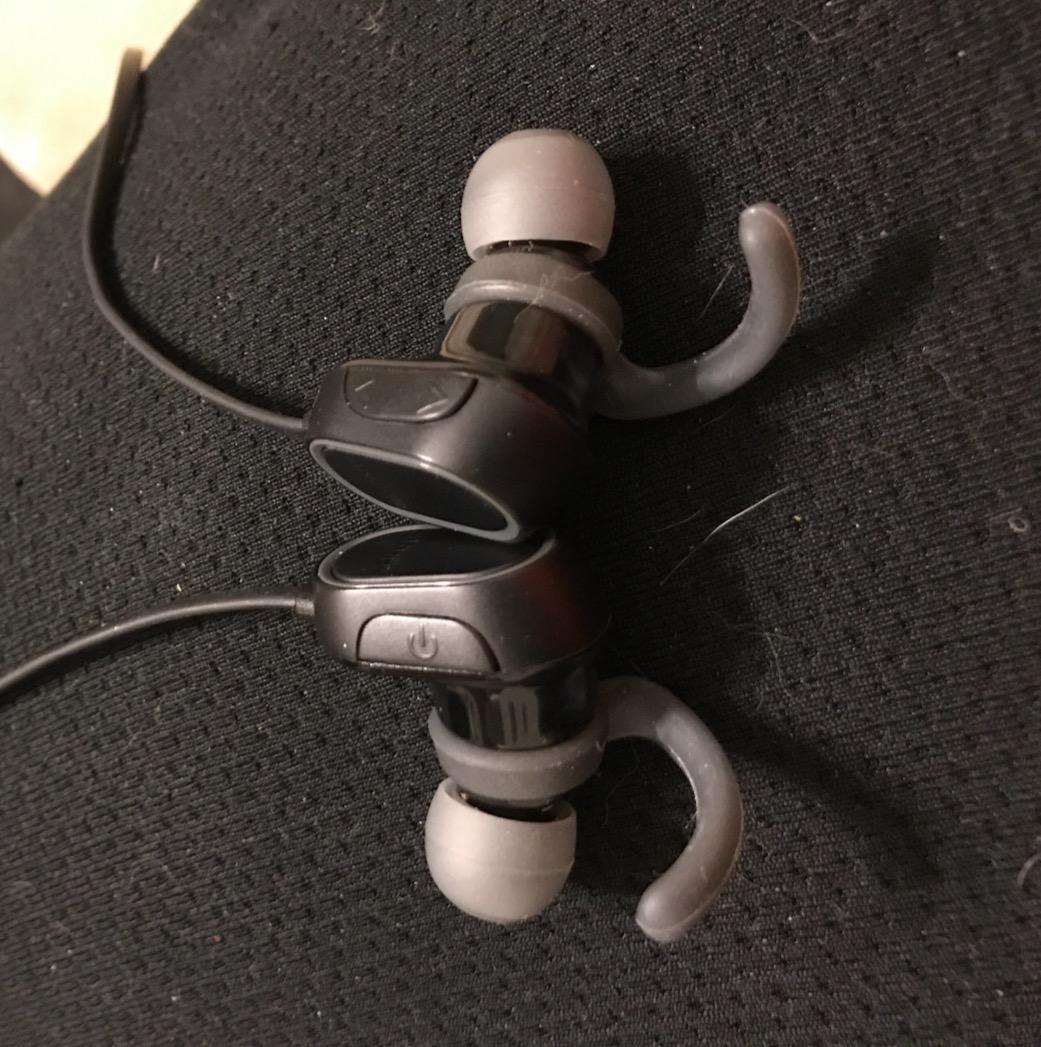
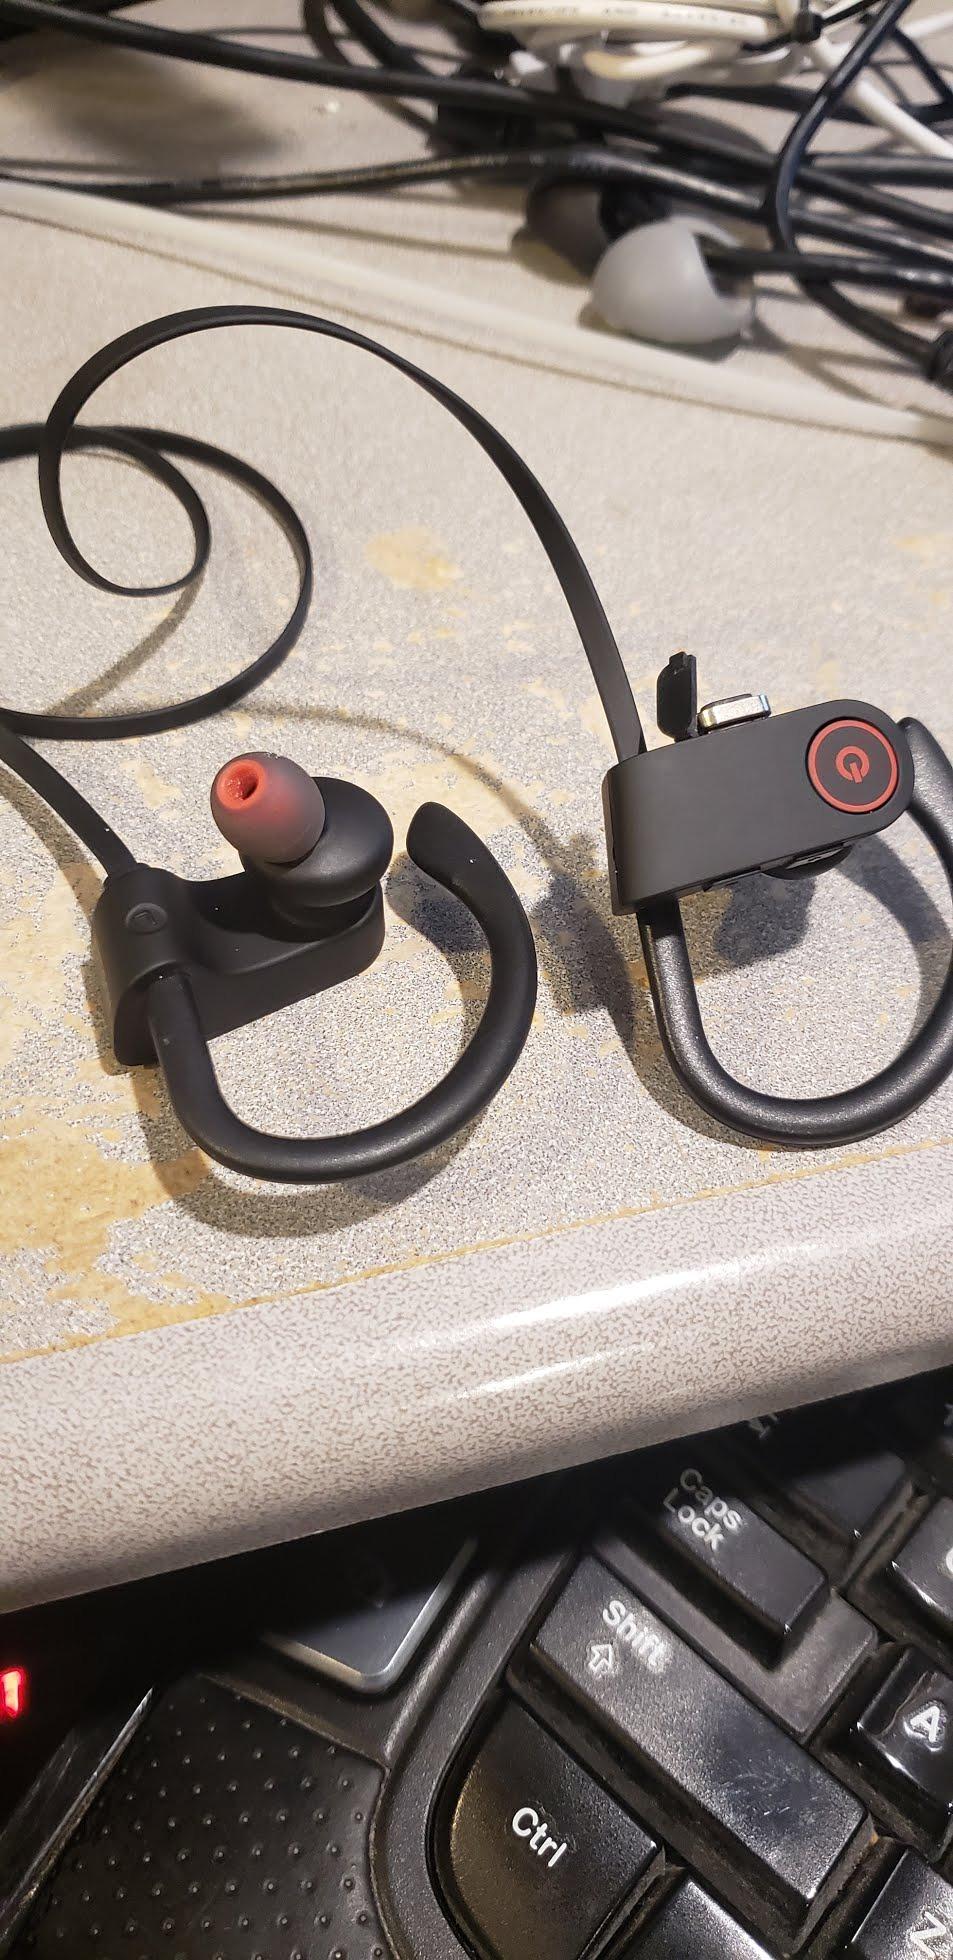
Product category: headphones
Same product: no